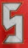
Number: 5